Budapesti Közlekedési Zrt.

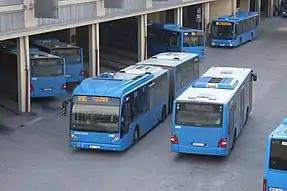
BKV buses at Kőbánya-Kispest bus terminal

City-owned BKV runs most of the vehicles of the extensive network of surface mass transportation in Budapest, with the emphasis on buses. The 900~ BKV-owned buses in Budapest circulate on 30% of the 231 routes. The buses are painted sky blue. Trolleybuses in red livery are operated on 15 lines. The night service is provided exclusively by buses and by the trams on Great Boulevard. The articulated bus is a hallmark of Budapest; both diesel and ETB bendy vehicles have been running since the late 1950s and still form the majority of BKV's fleet.